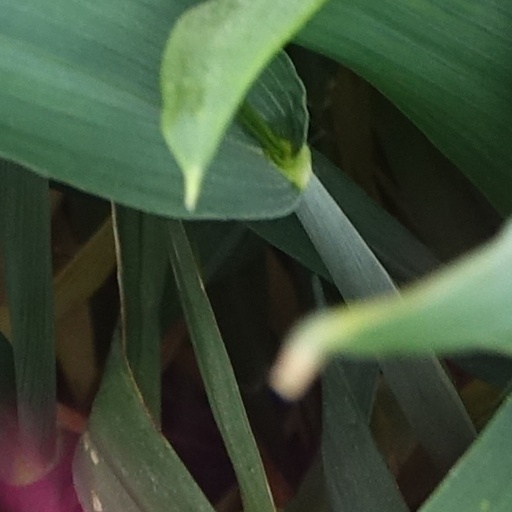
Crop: wheat